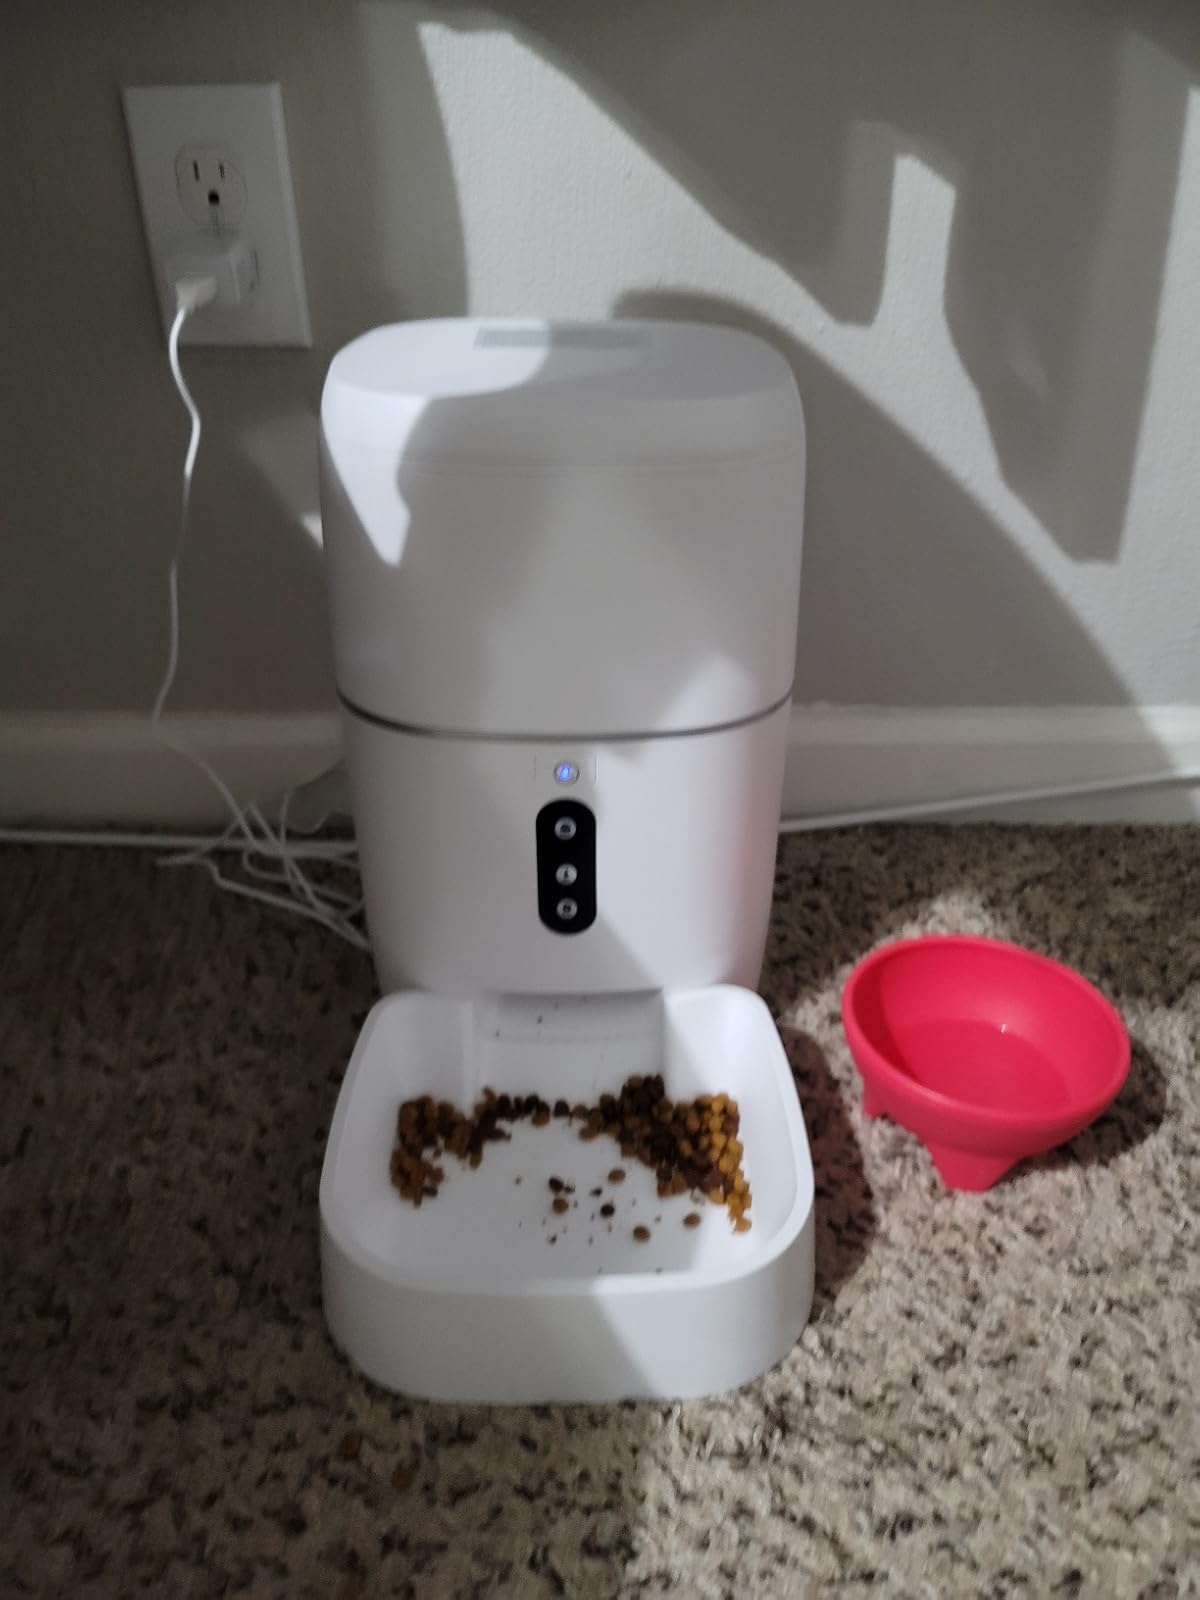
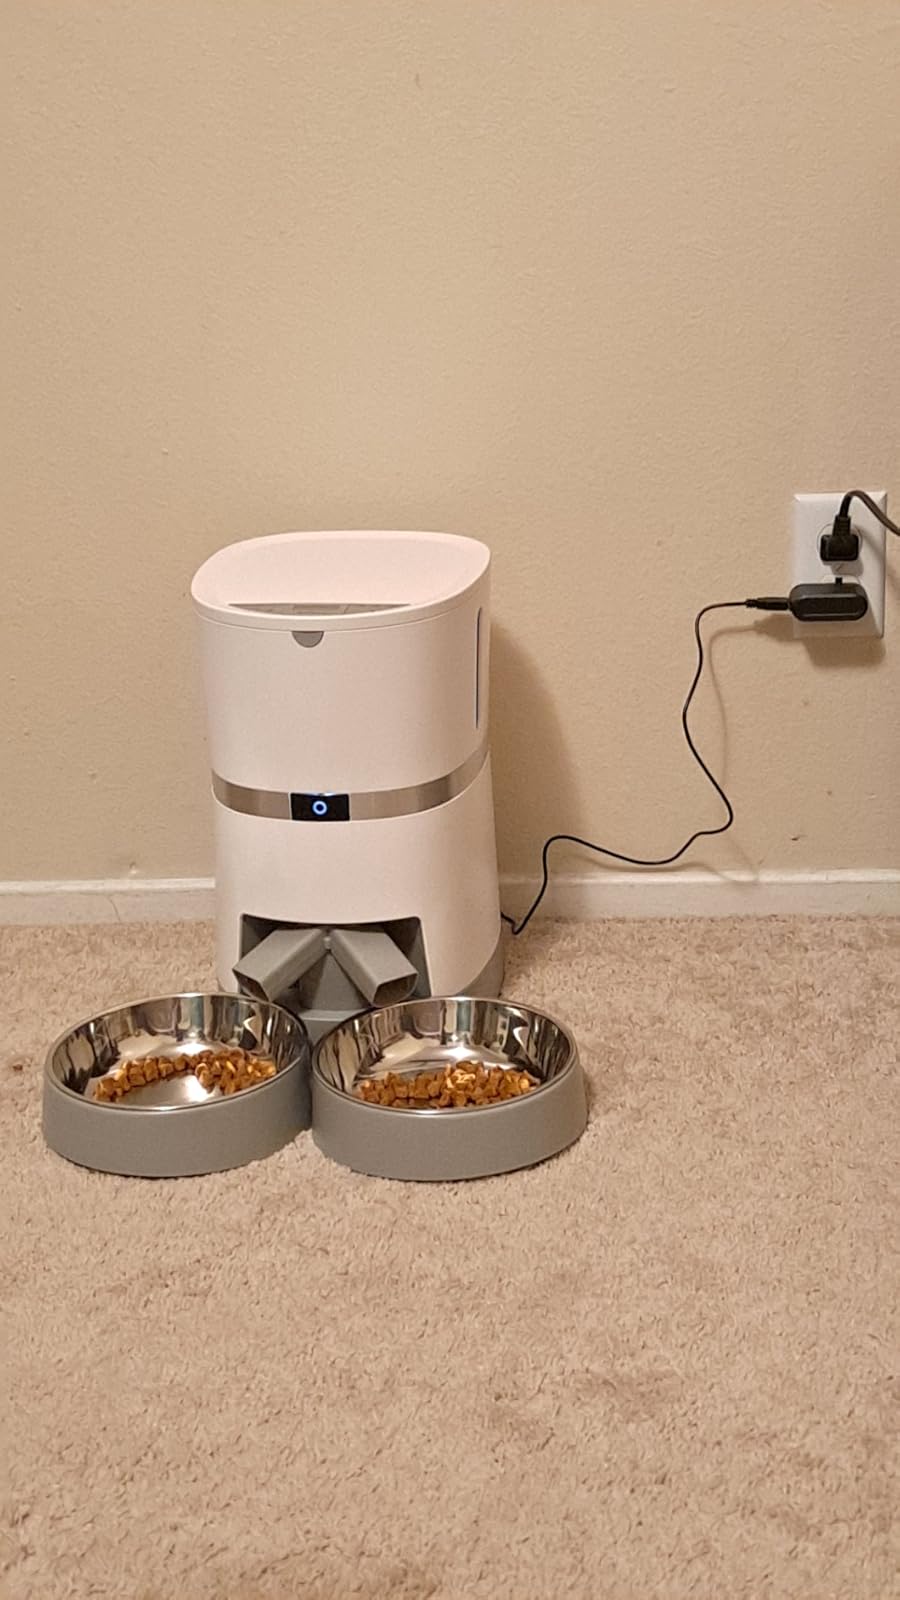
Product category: items_feeder
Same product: no